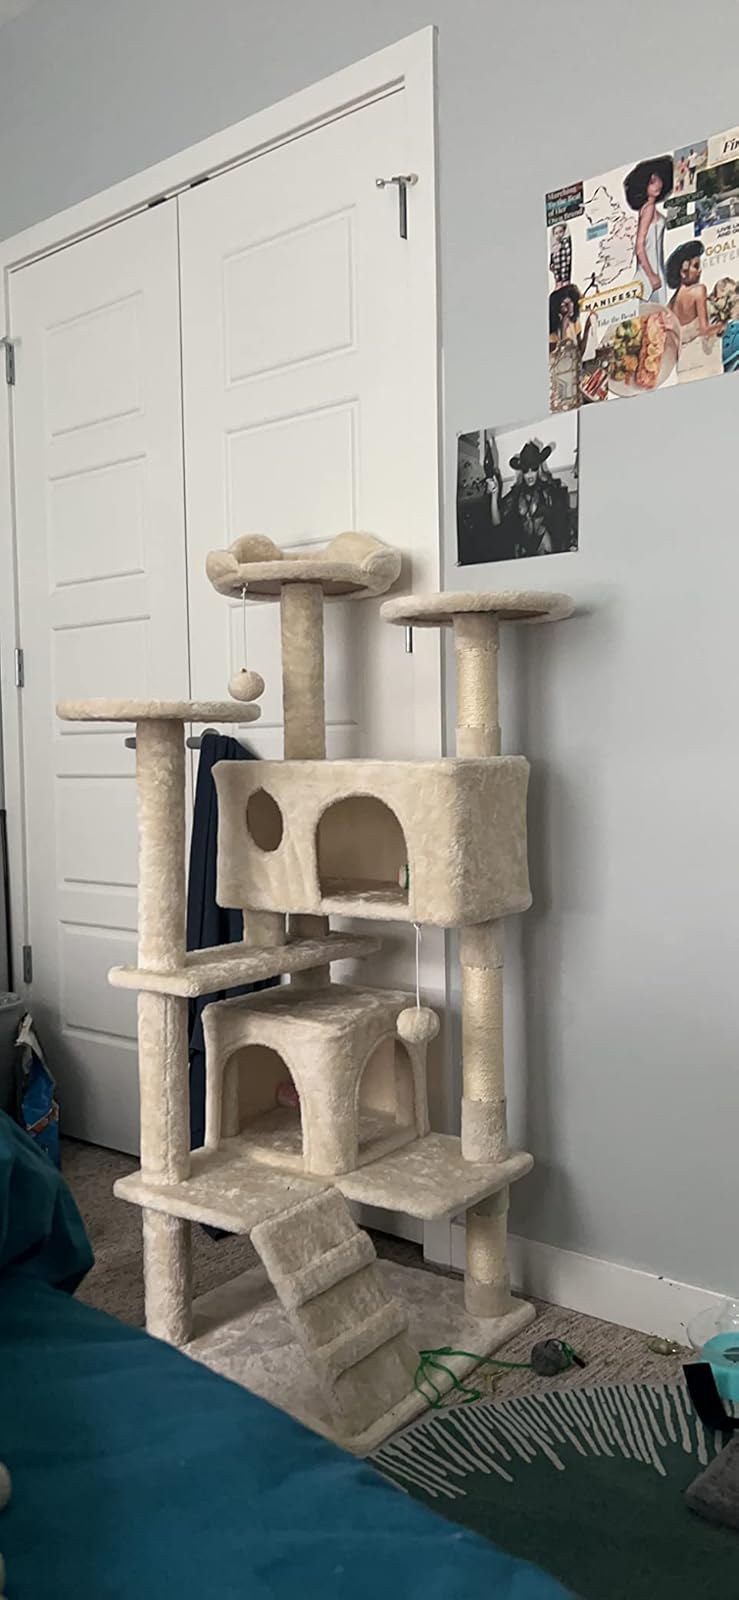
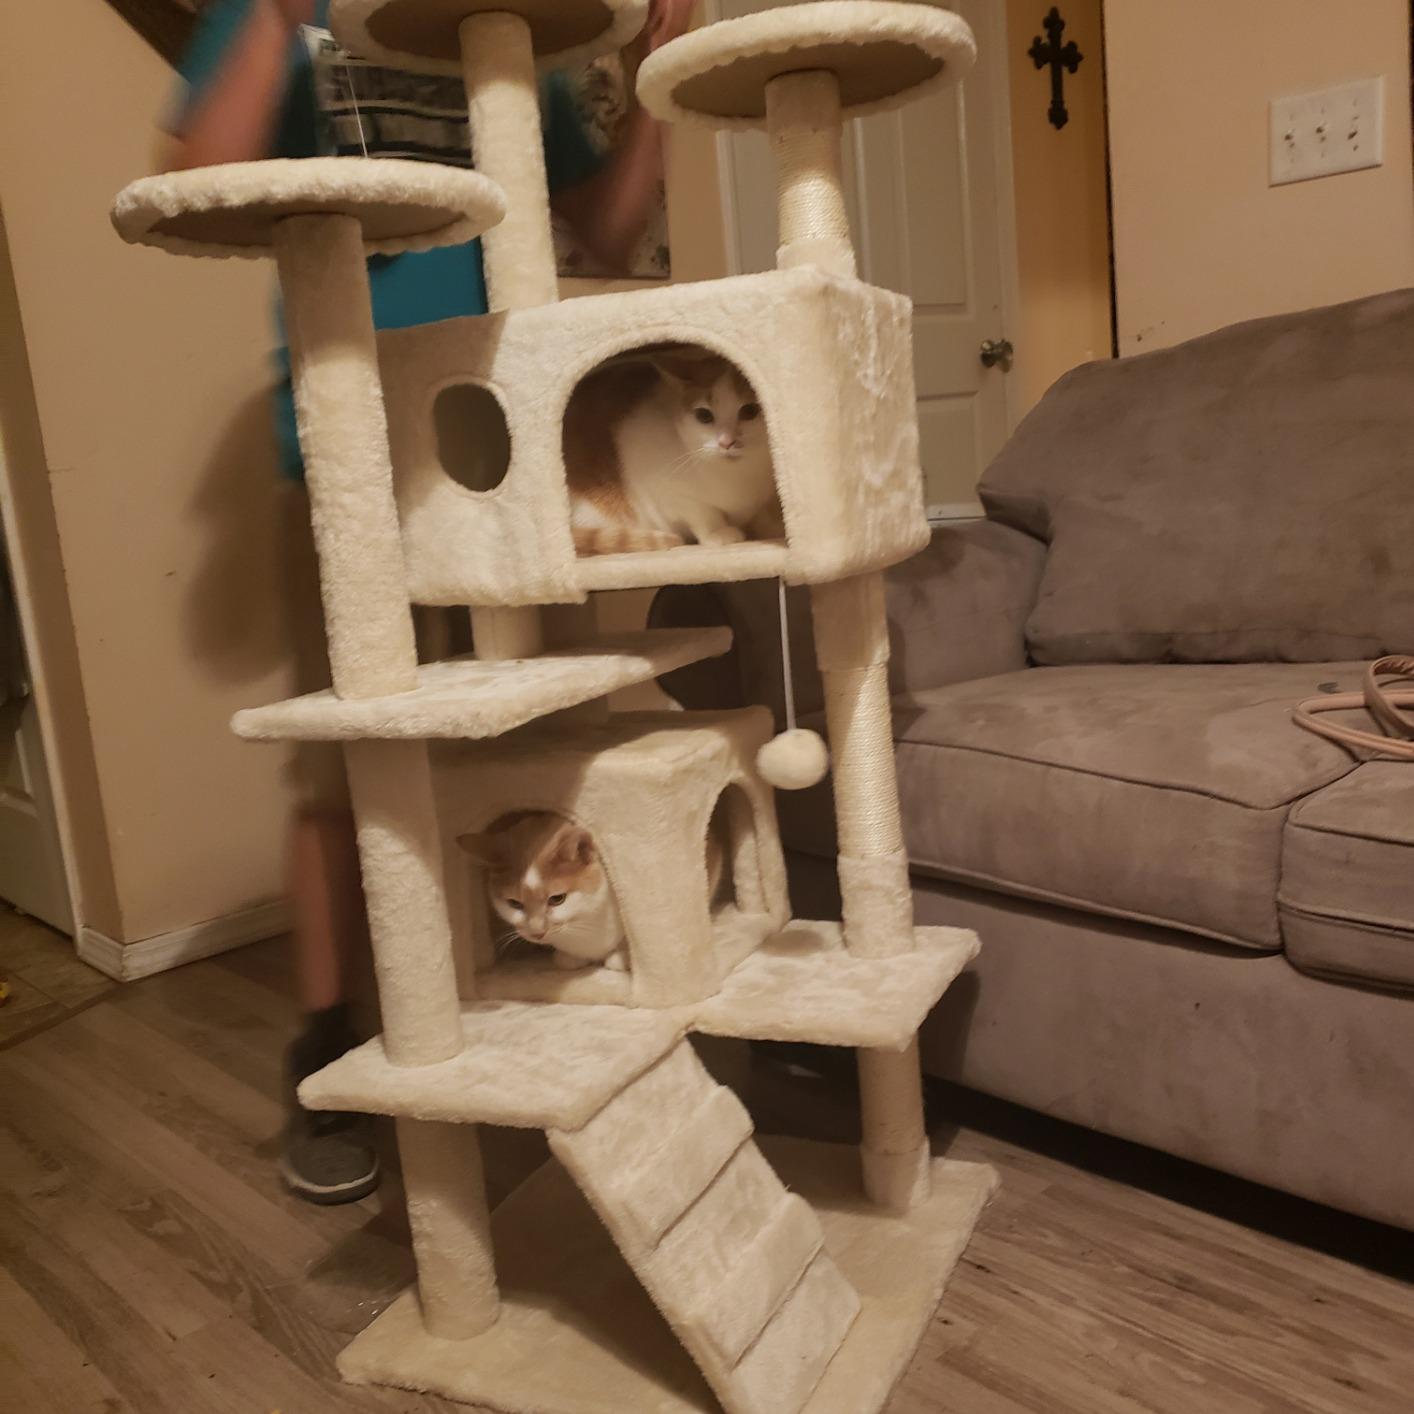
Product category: items_cat tree
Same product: yes